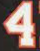
Number: 4